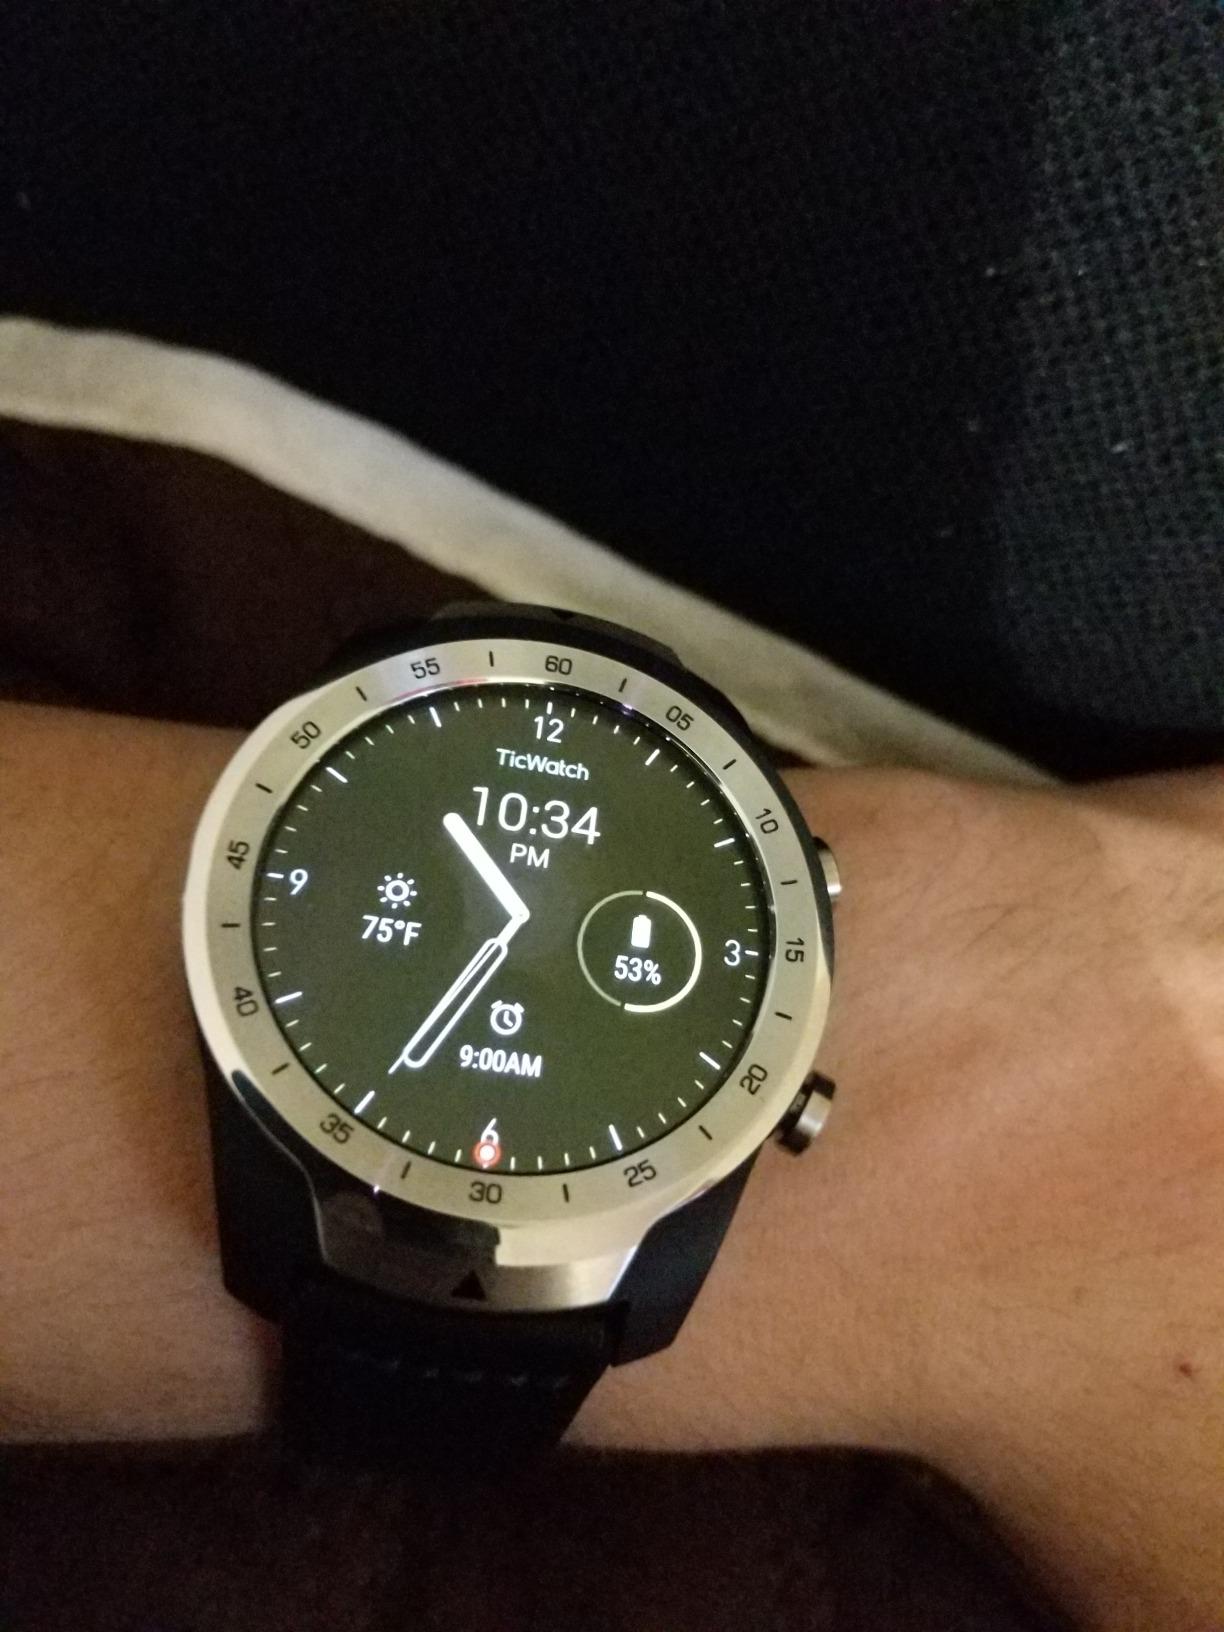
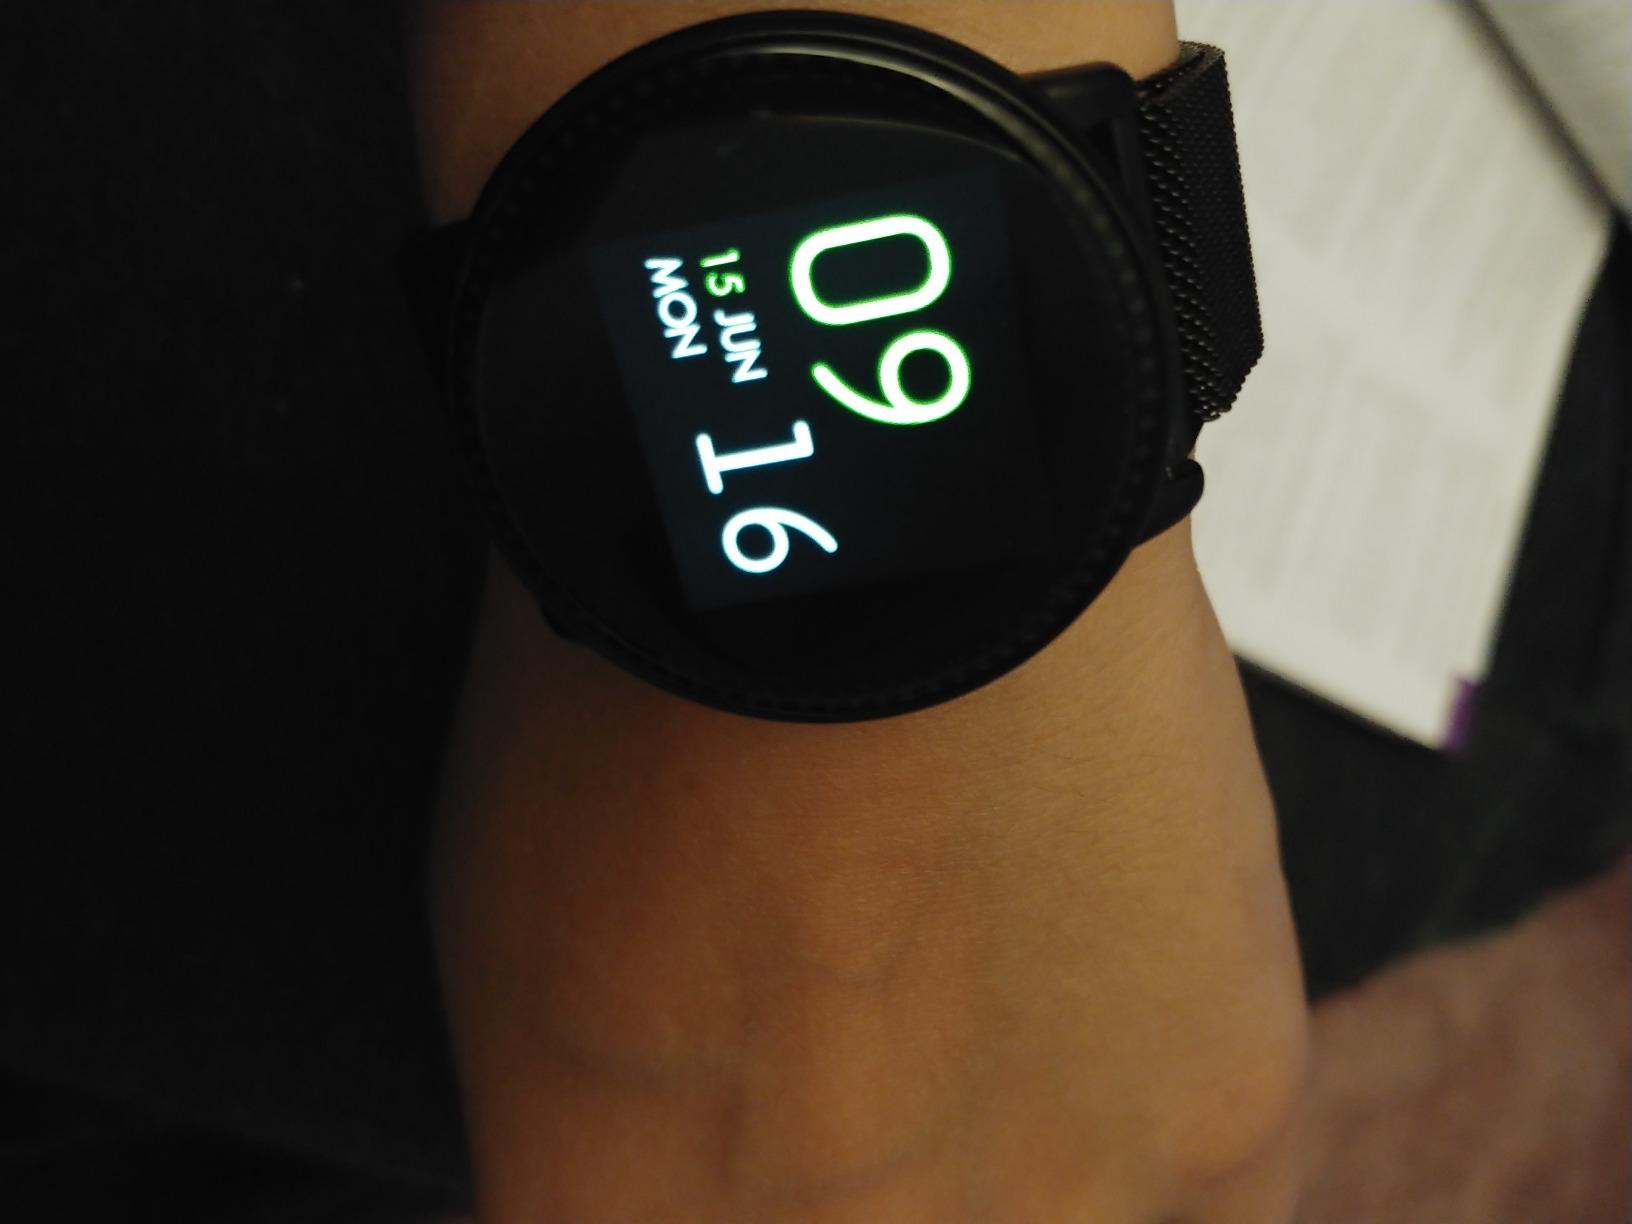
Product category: smartwatch
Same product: no